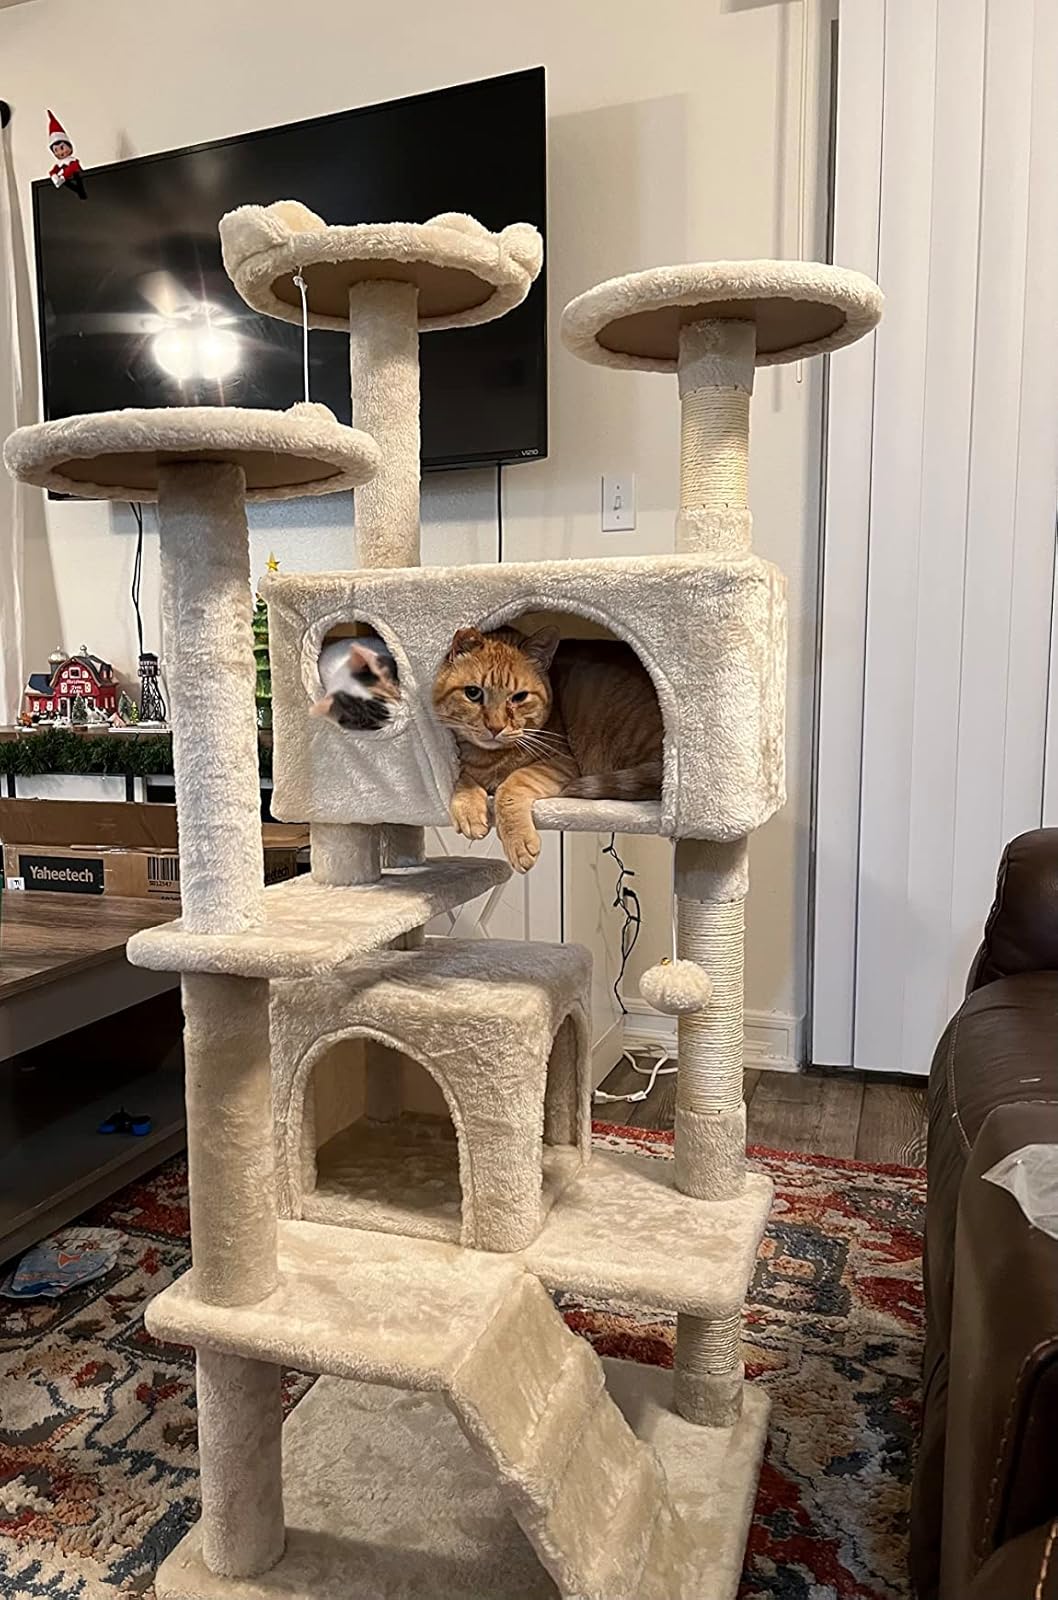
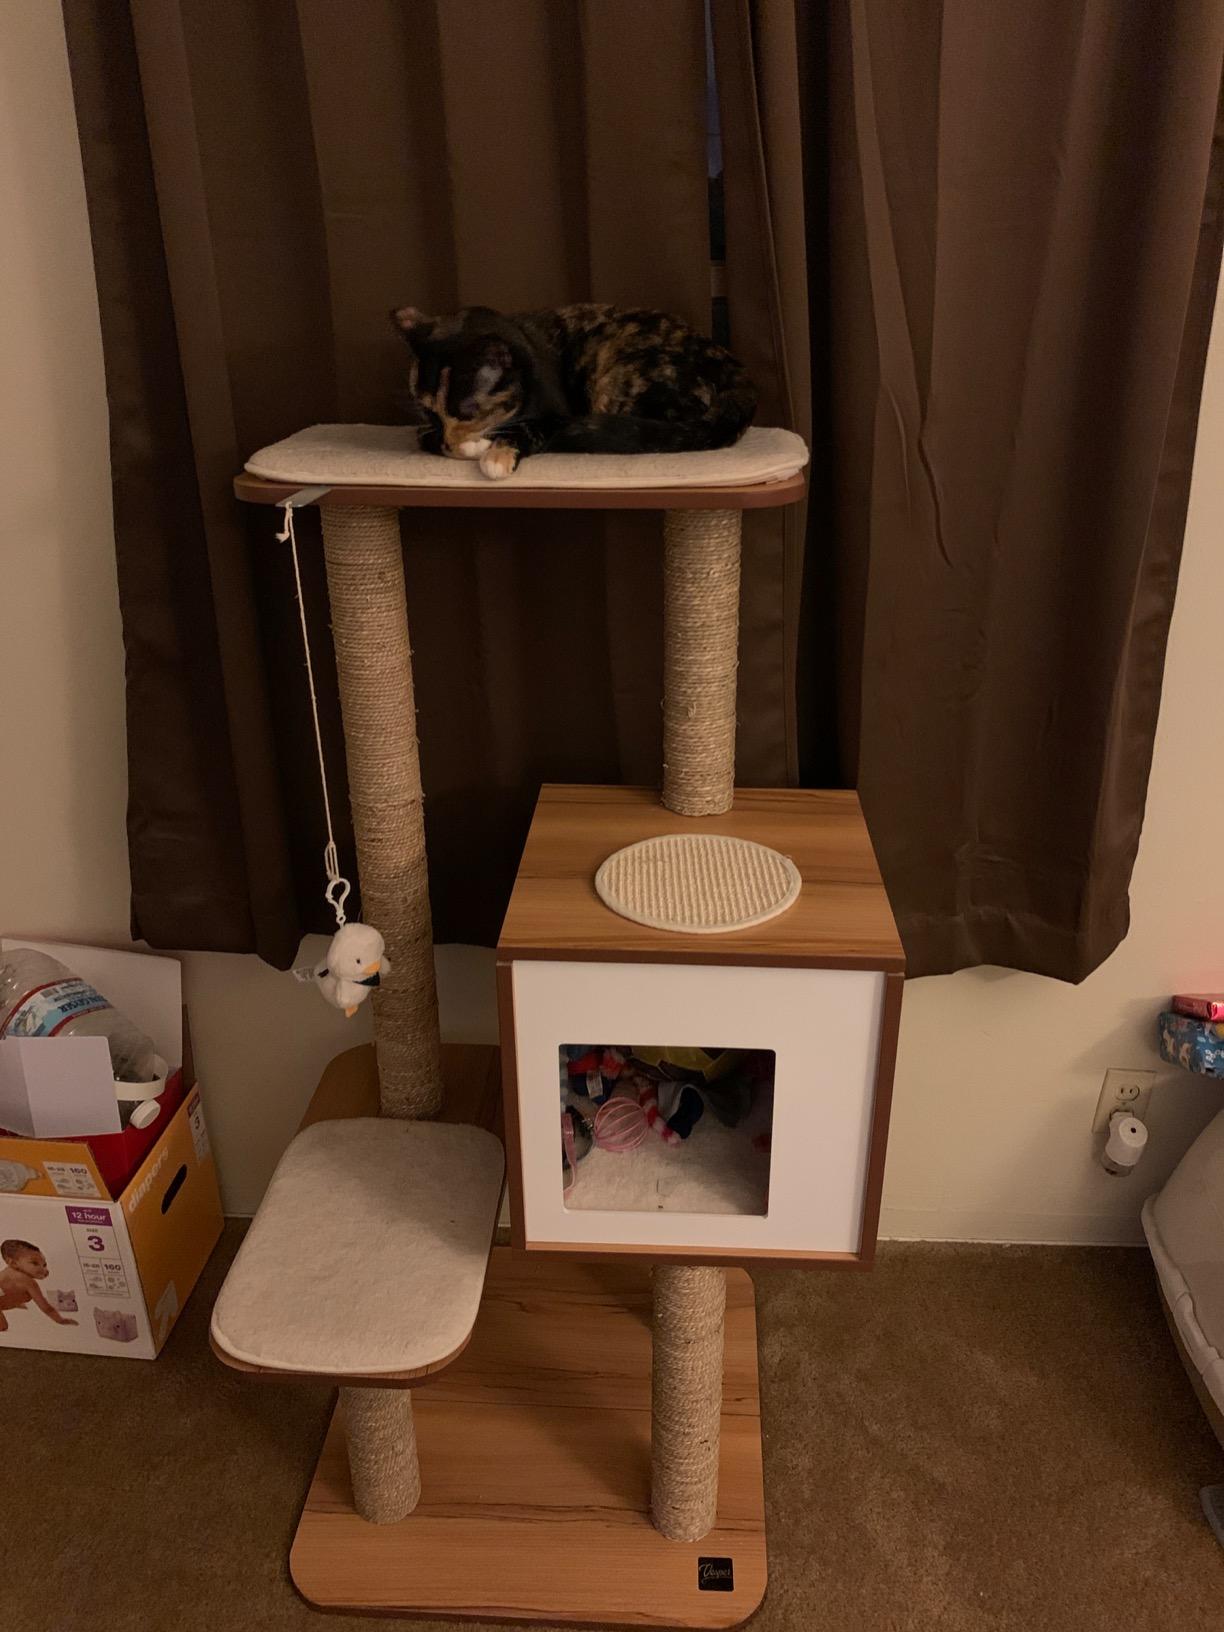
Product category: items_cat tree
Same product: no